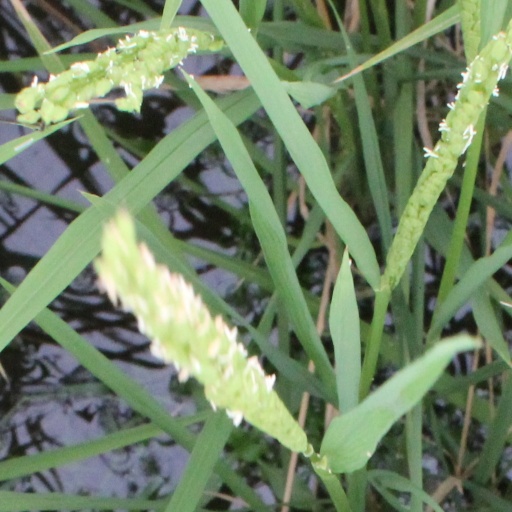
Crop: rice